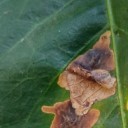
Label: Miner